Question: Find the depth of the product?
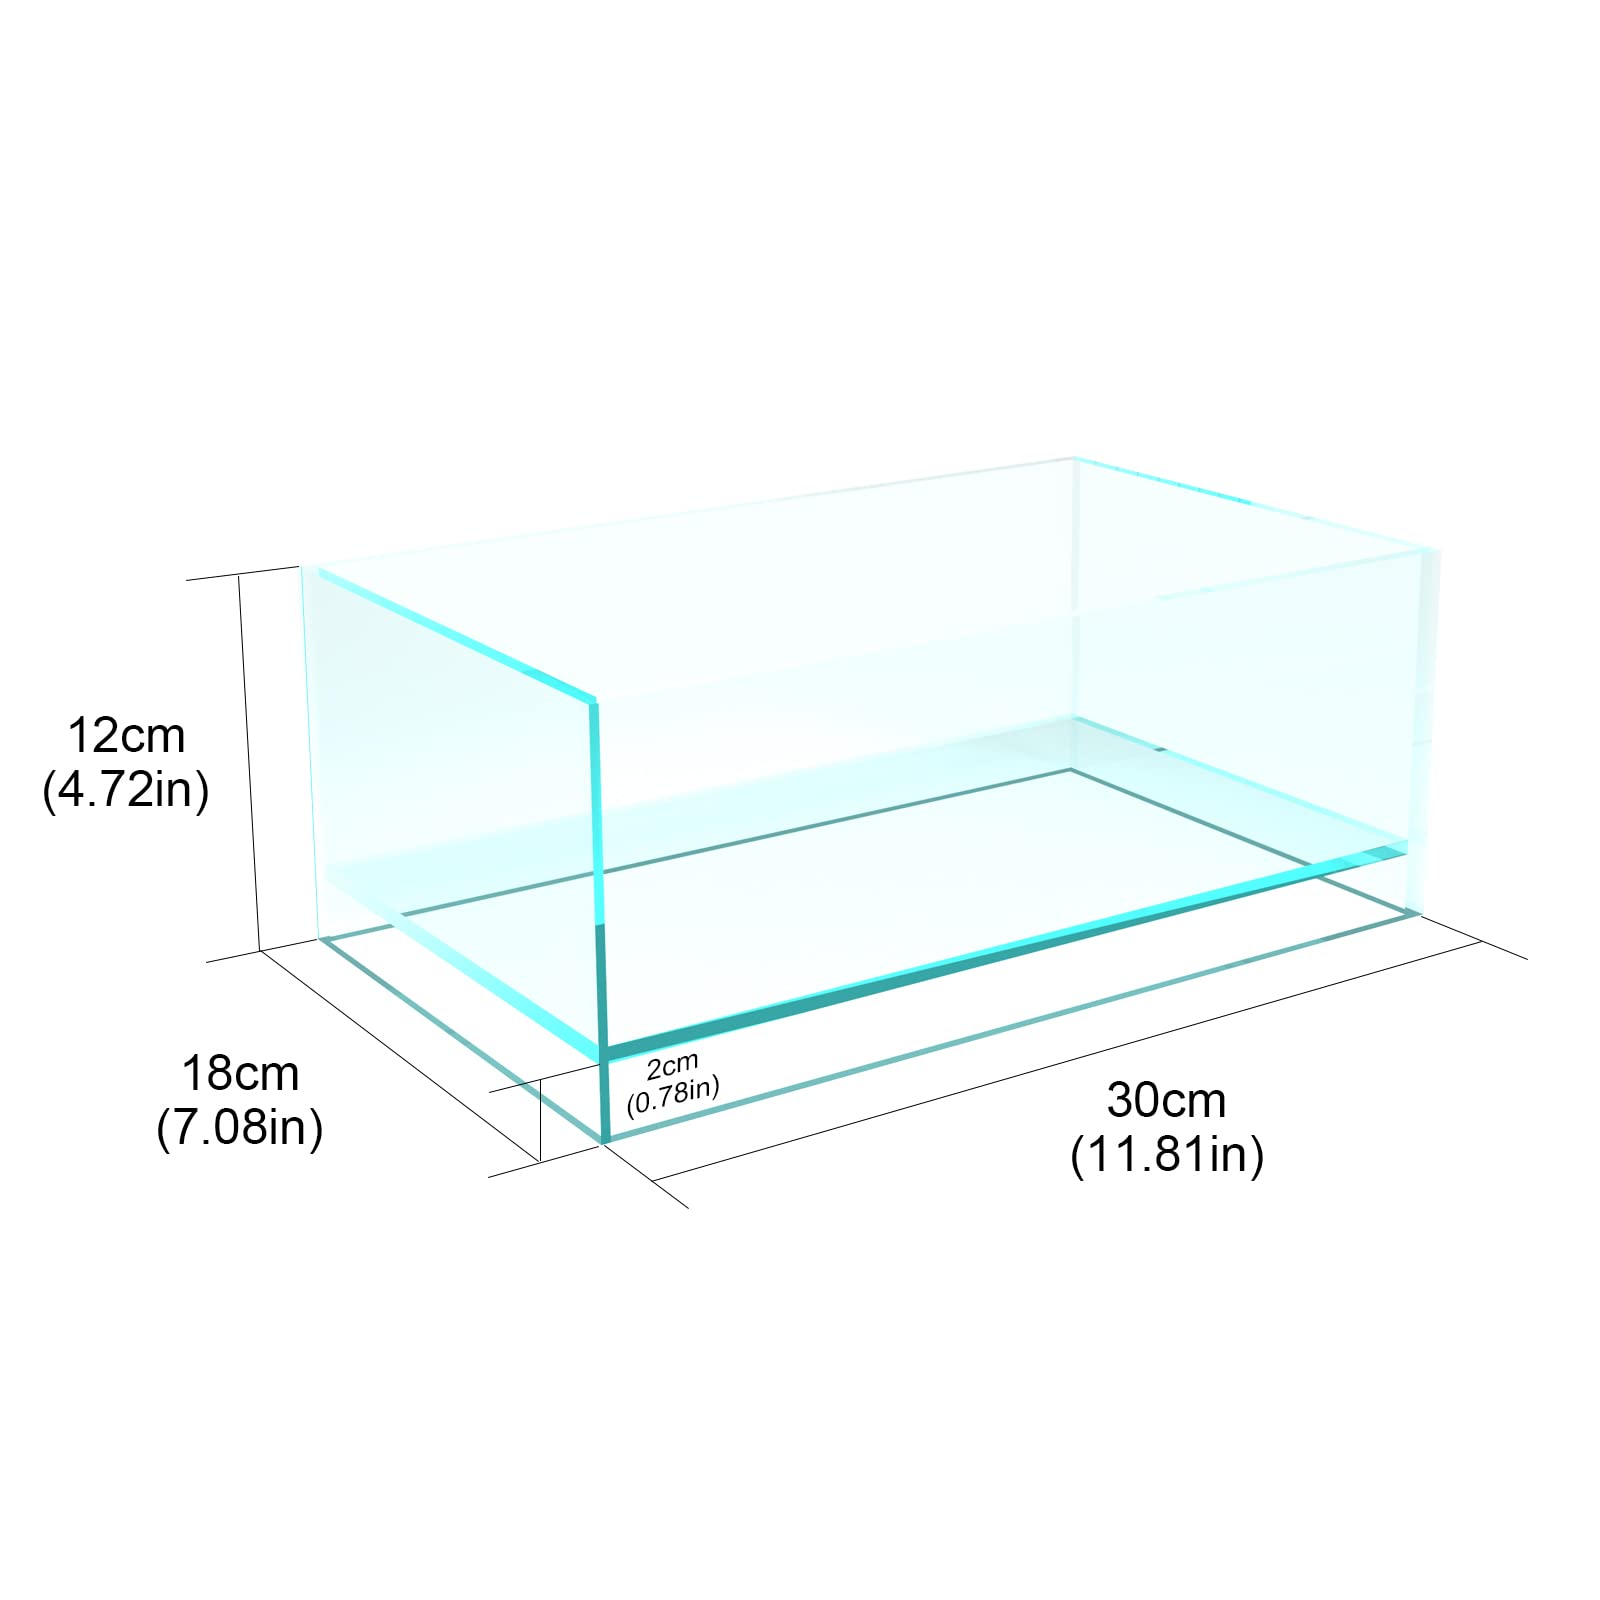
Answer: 30.0 centimetre